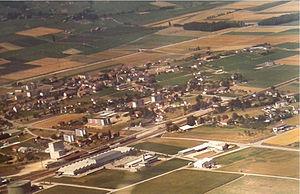
Gland est une ville et une commune suisse du canton de Vaud, située dans le district de Nyon.